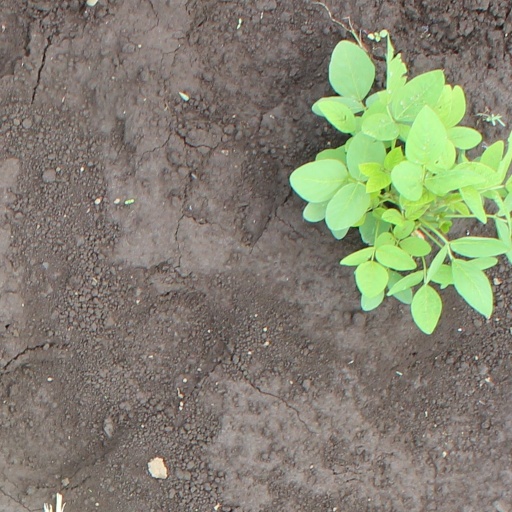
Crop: soybean